Vermouth

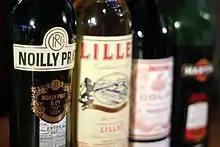
A collection of vermouth and quinquina bottles, including Noilly Prat Extra Dry, Lillet Blanc, Dolin Rouge, and Martini & Rossi Rosso

Consumption of wines fortified with herbs or roots is believed to have begun in China at least as early as the Shang and Western Zhou dynasties (1250–1000 BC). The extra ingredients were added to wine to make it a medicinal drink. Medicinal drinks made by the alcoholic fermentation of herbs and sugars are mentioned in early Indian texts on medicine, though this does not imply that European vermouths originated from ancient Chinese and Indian drinks. Recipes for infusing white wine date back to ancient Greece from around 400 BC. A popular ingredient was wormwood, based on the belief that it was effective at treating stomach disorders and intestinal parasites.